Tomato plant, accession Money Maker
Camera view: horizontal (90 deg, fisheye); turntable rotation: 240 degrees
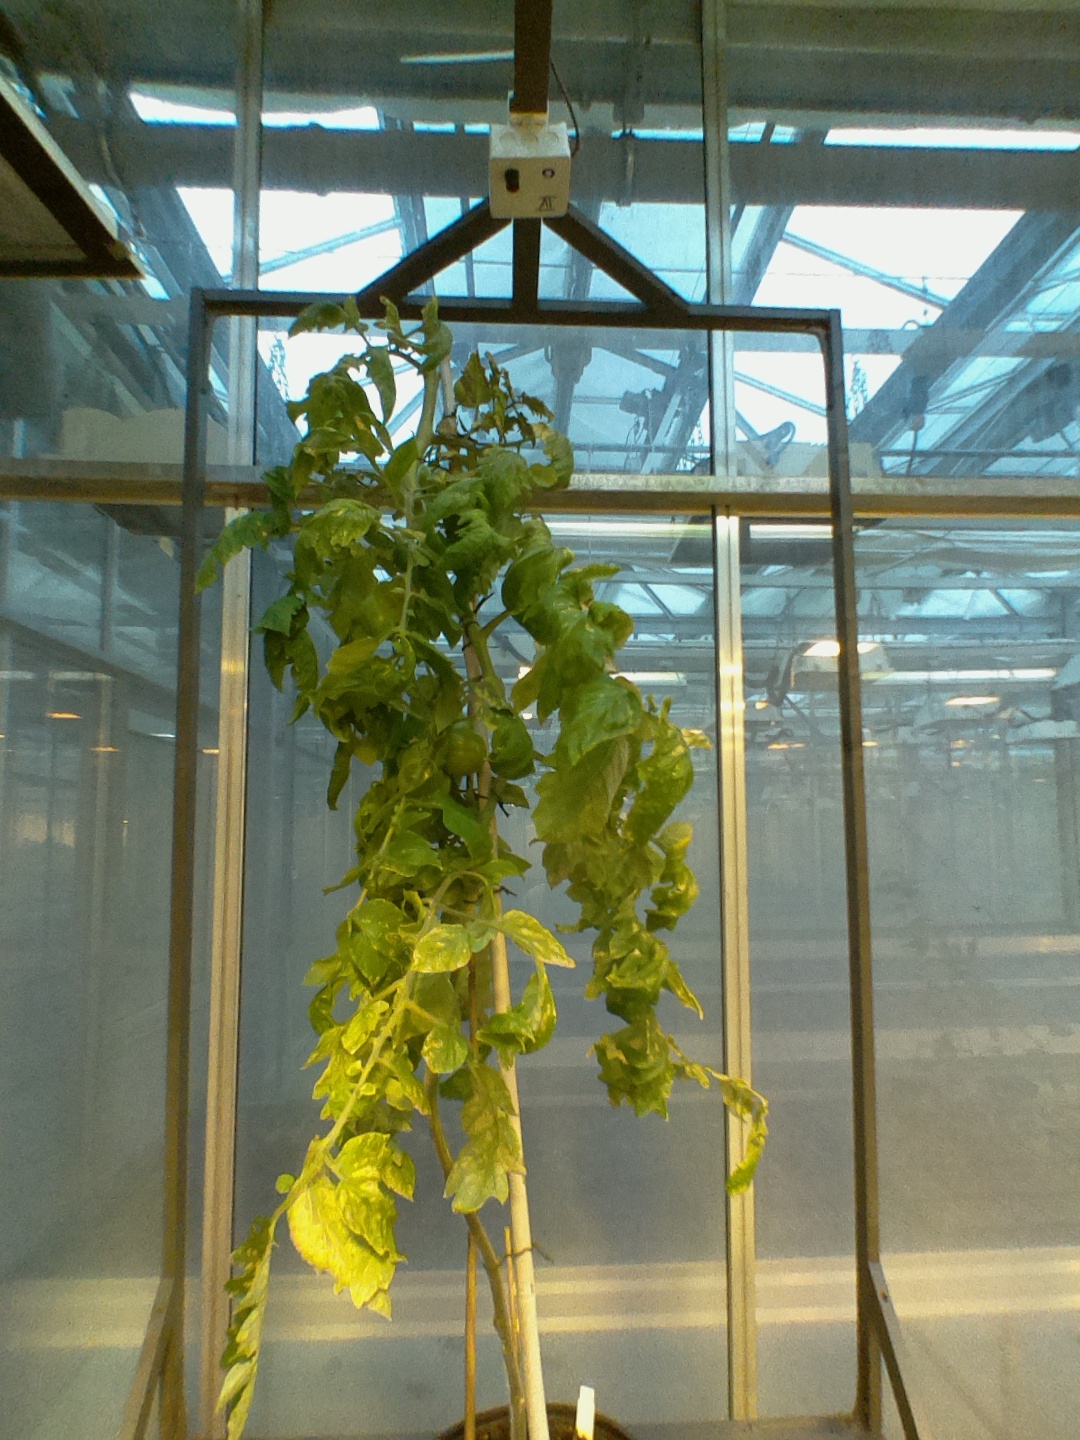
BBCH growth stage 79: 90% -100% of final fruit size